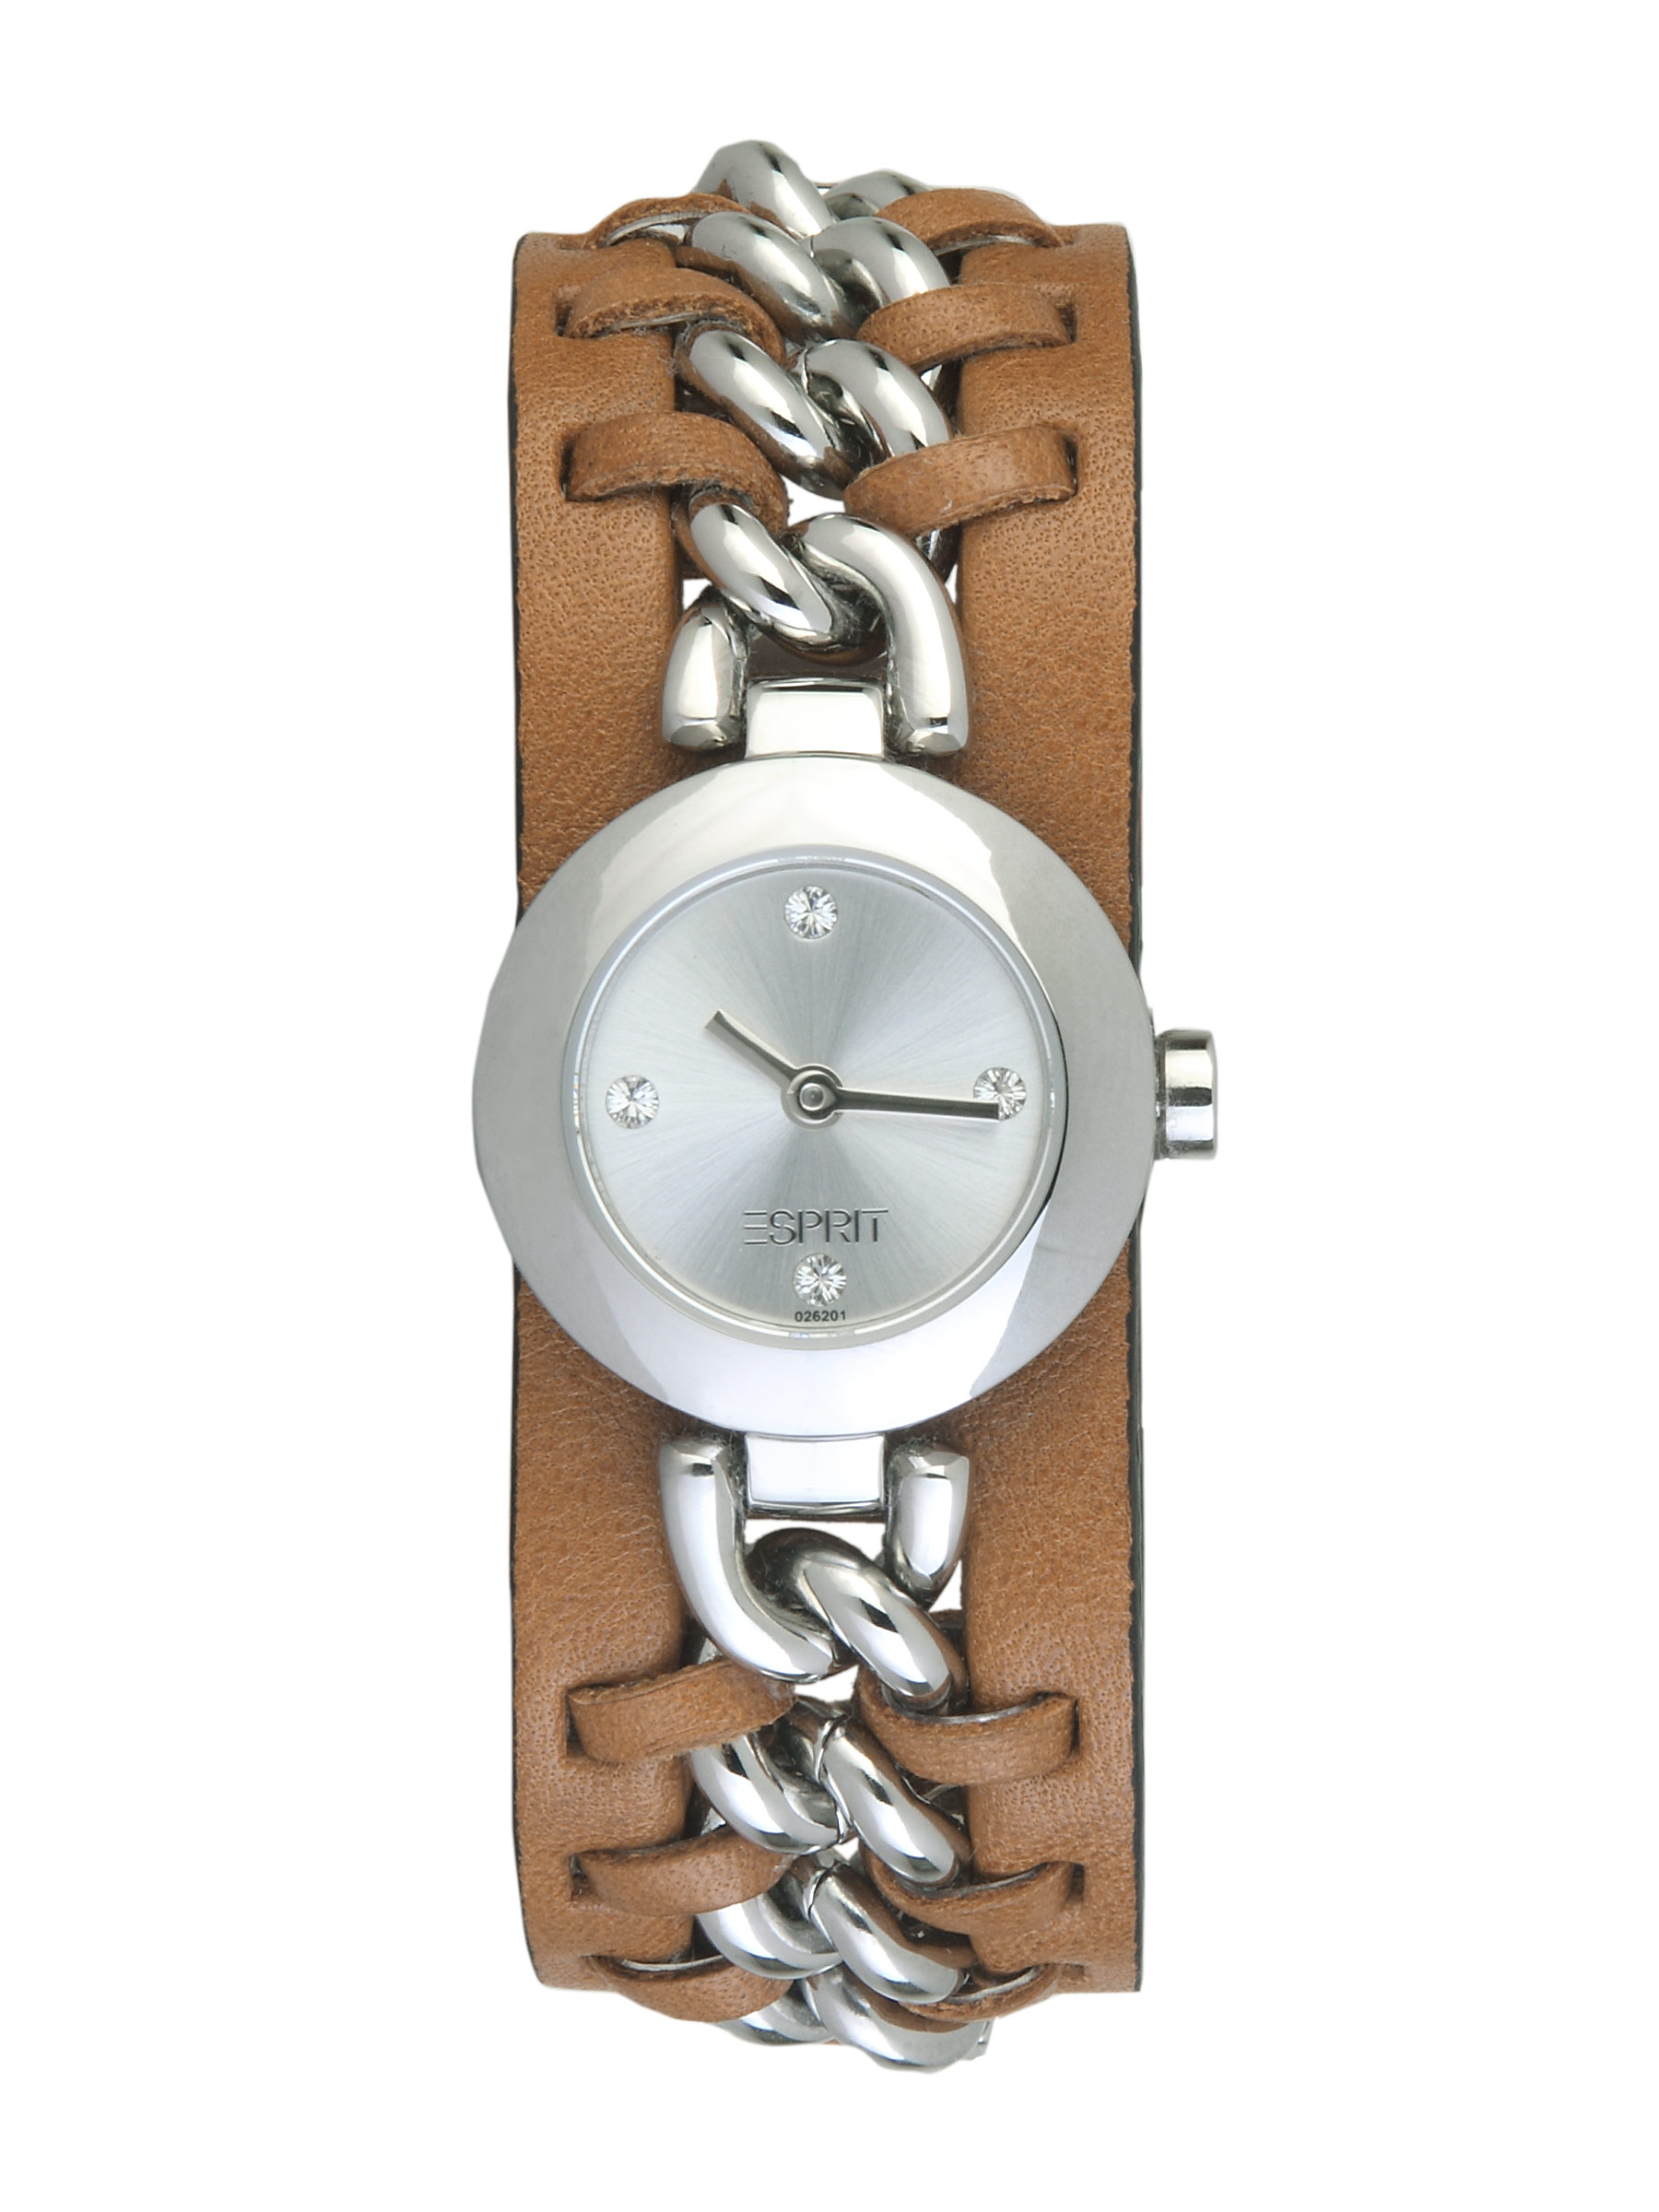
Esprit Women Cool Chic Brown Steel Watch
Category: Accessories / Watches / Watches
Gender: Women
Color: Steel
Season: Winter 2016
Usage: Casual